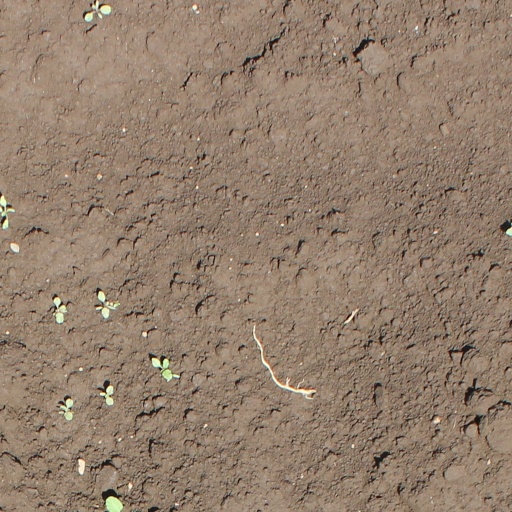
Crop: soybean